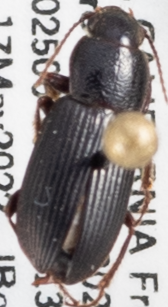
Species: Dicheirus piceus
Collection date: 2022-05-17
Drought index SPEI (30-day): -0.286
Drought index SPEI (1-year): -1.69
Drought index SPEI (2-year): -2.09